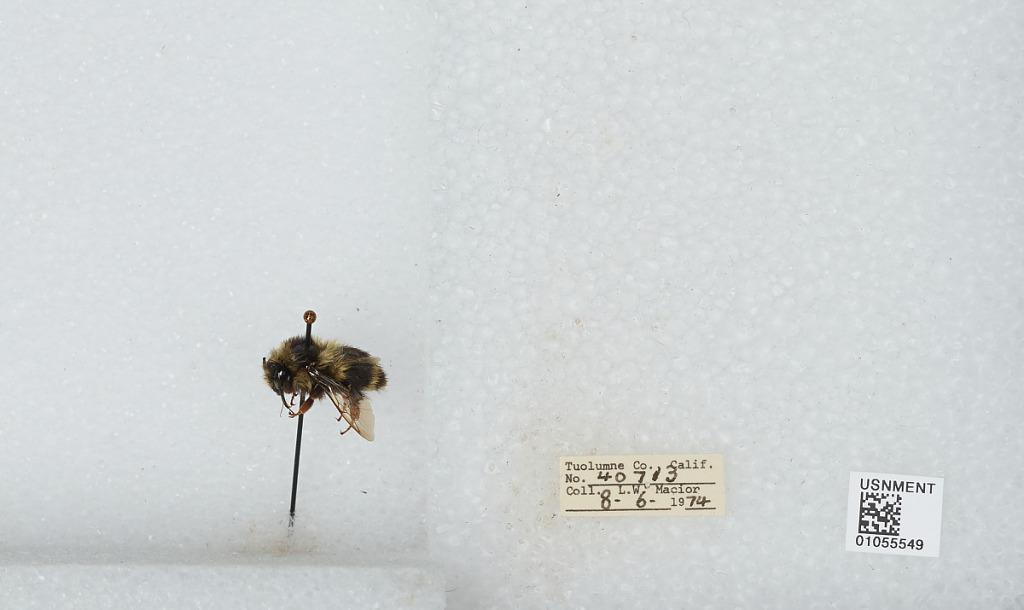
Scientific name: Bombus bifarius nearcticus
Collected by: L. Macior
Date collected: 1974-8-6
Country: United States
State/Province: California
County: Tuolumne
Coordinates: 38.02, -119.93